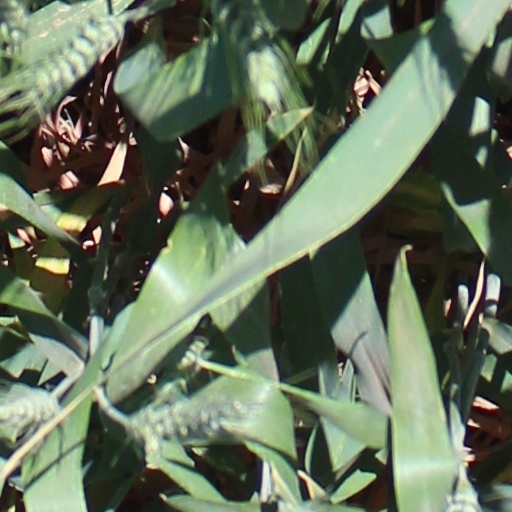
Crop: wheat